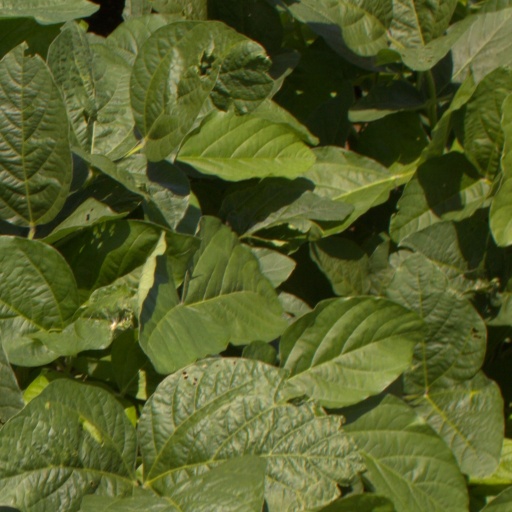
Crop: soybean